Nová Říše

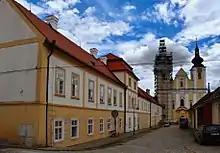
Church of Saints Peter and Paul and the monastery

The most important monument is the Monastery of the Virgin Mary. After it was damaged by a fire in 1813, it was rebuilt in the Baroque style in 1821. The monastery is connected with the neighbouring Church of Saints Peter and Paul.